Glebe

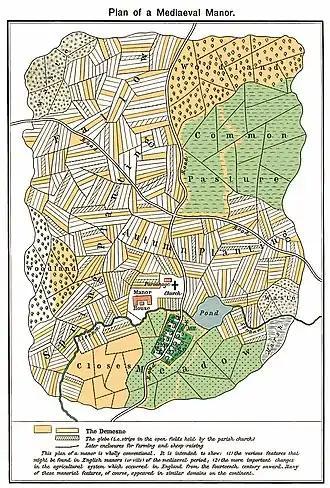
Conjectural map of a medieval manor. The method of "strip farming" was in use under the open field system. The mustard-coloured areas are part of the demesne, the hatched areas part of the glebe. The manor house, residence of the lord, can be seen in the mid-southern part of the manor, near the parish church and parsonage

A glebe (also known as church furlong, rectory manor or parson's close(s)) is an area of land within an ecclesiastical parish used to support a parish priest. The land may be owned by the church, or its profits may be reserved to the church.